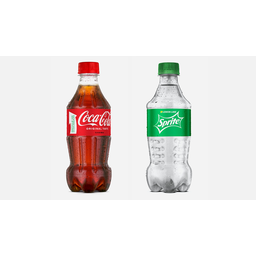
Label: bottles